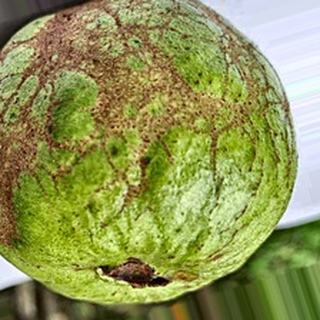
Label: guava_fruit_fly